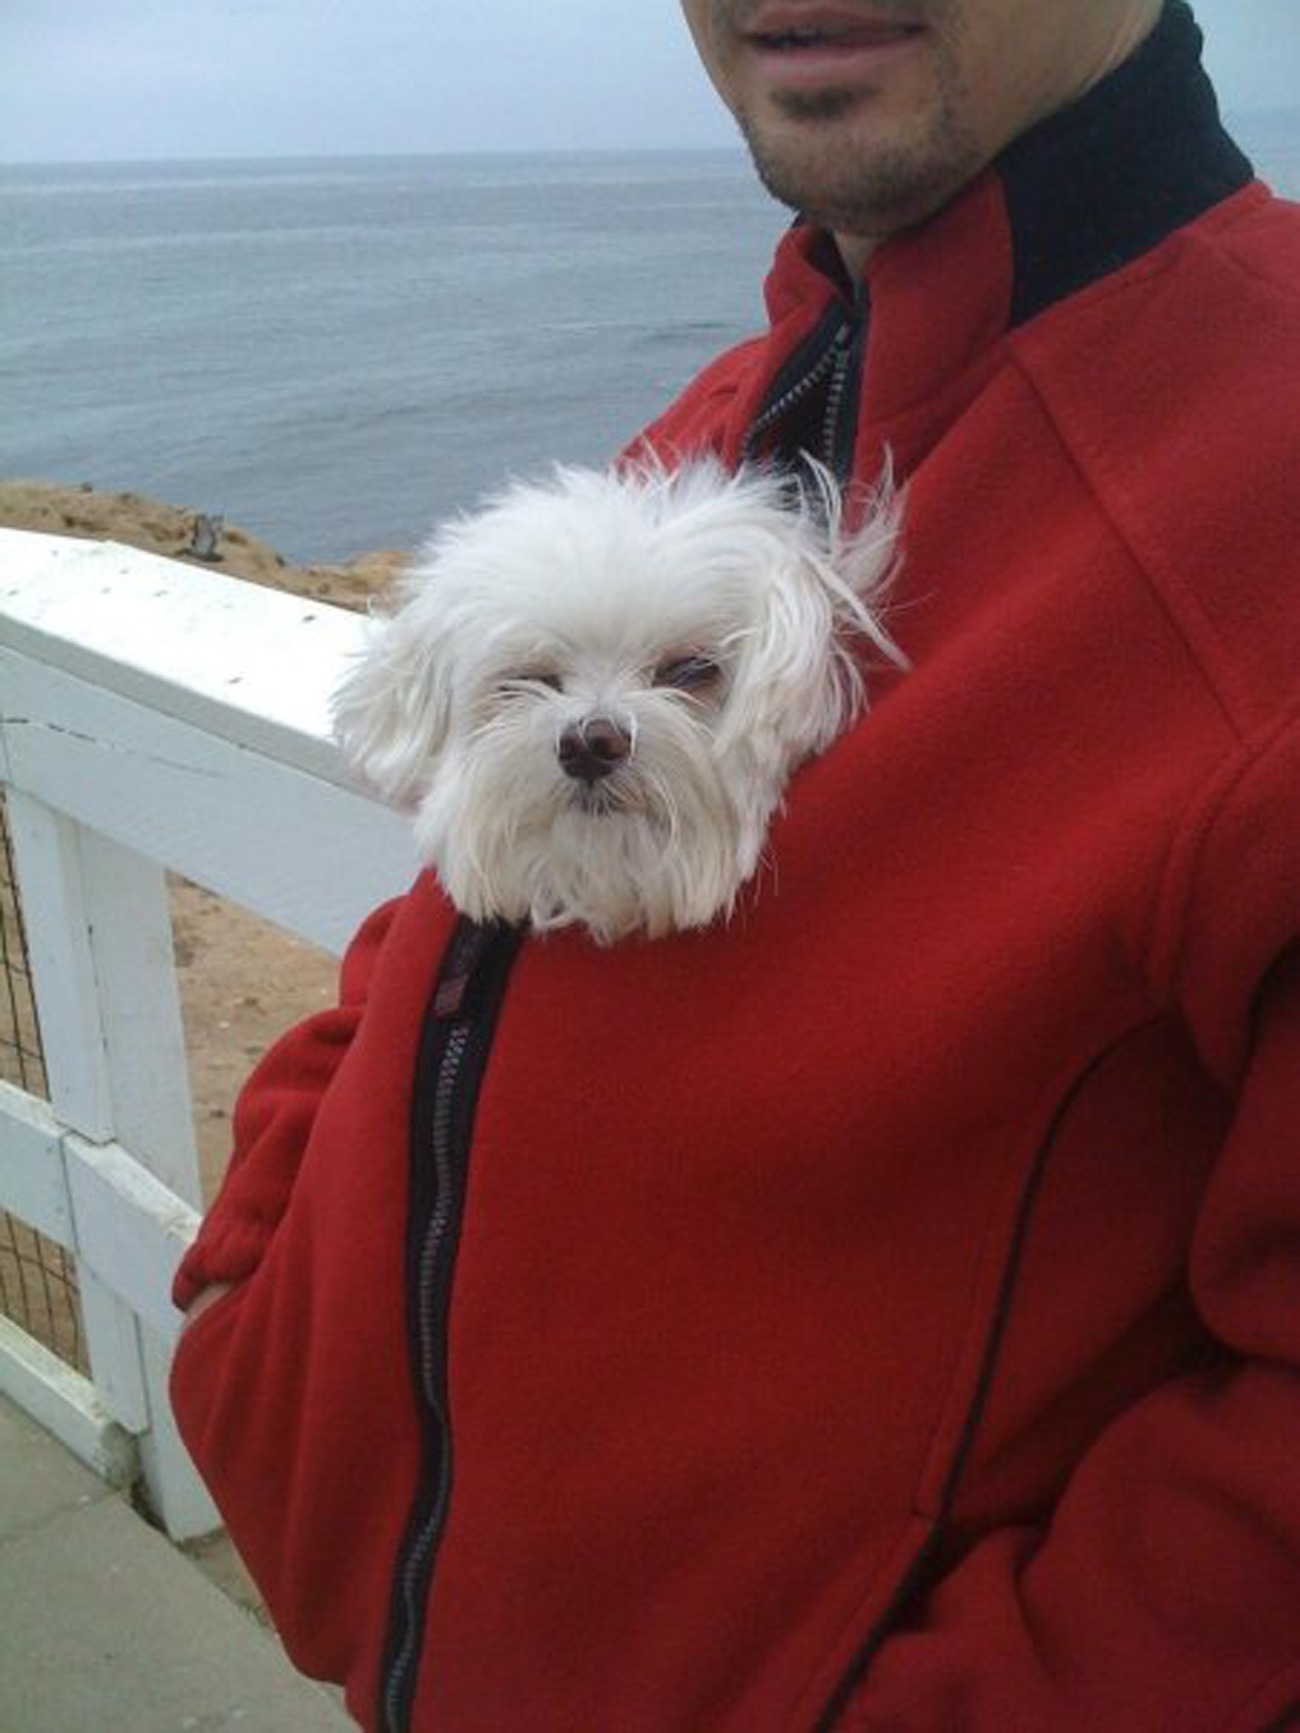
puppy, dog, cute, mammal, dogs, animals, pup, puppies, maltese, dog like mammal